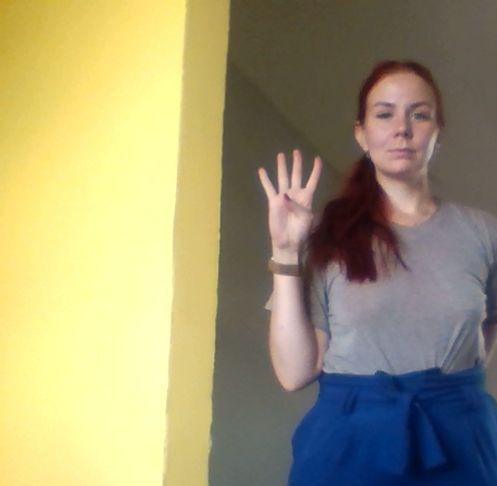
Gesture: four